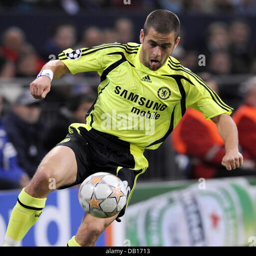
soccer player is shown in action during the match against football team